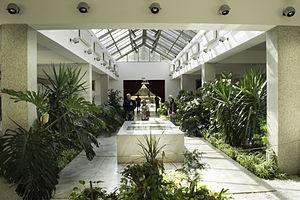
Kuća Cveća, la Maison des Fleurs est le mausolée de Josip Broz Tito, le chef de la République fédérale socialiste de Yougoslavie, mort le 4 mai 1980. Ce mausolée est situé à Belgrade, la capitale de la Serbie, dans le quartier de Dedinje, à proximité du stade du Partizan.
Le musée d'histoire de la Yougoslavie a été créé en 1996 à la suite d'une décision du gouvernement de la République fédérale de Yougoslavie réunissant en une même entité le Centre mémoriel « Josip Broz Tito » et le Musée de la Révolution. Le musée est aujourd'hui constitué de quatre ensembles : la Kuća cveća, le Stari muzej, le Muzej 25. maj et une galerie situé sur la Place Nikola Pašić à Belgrade.